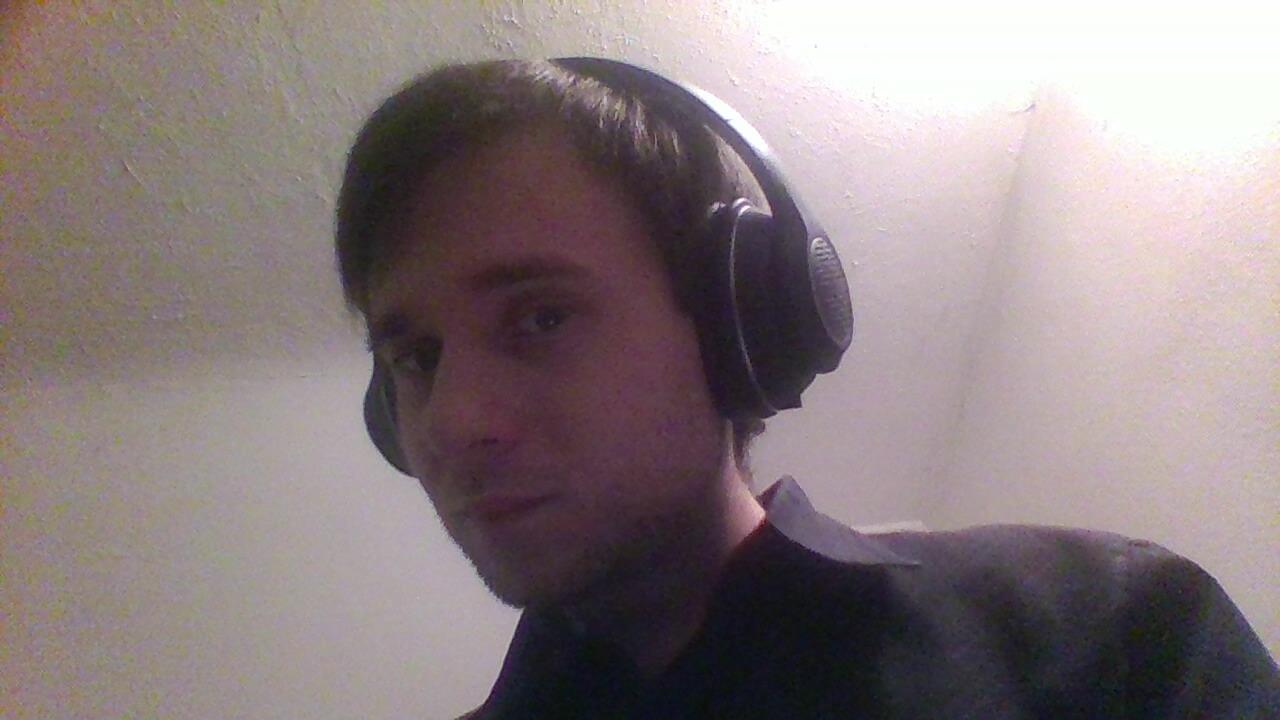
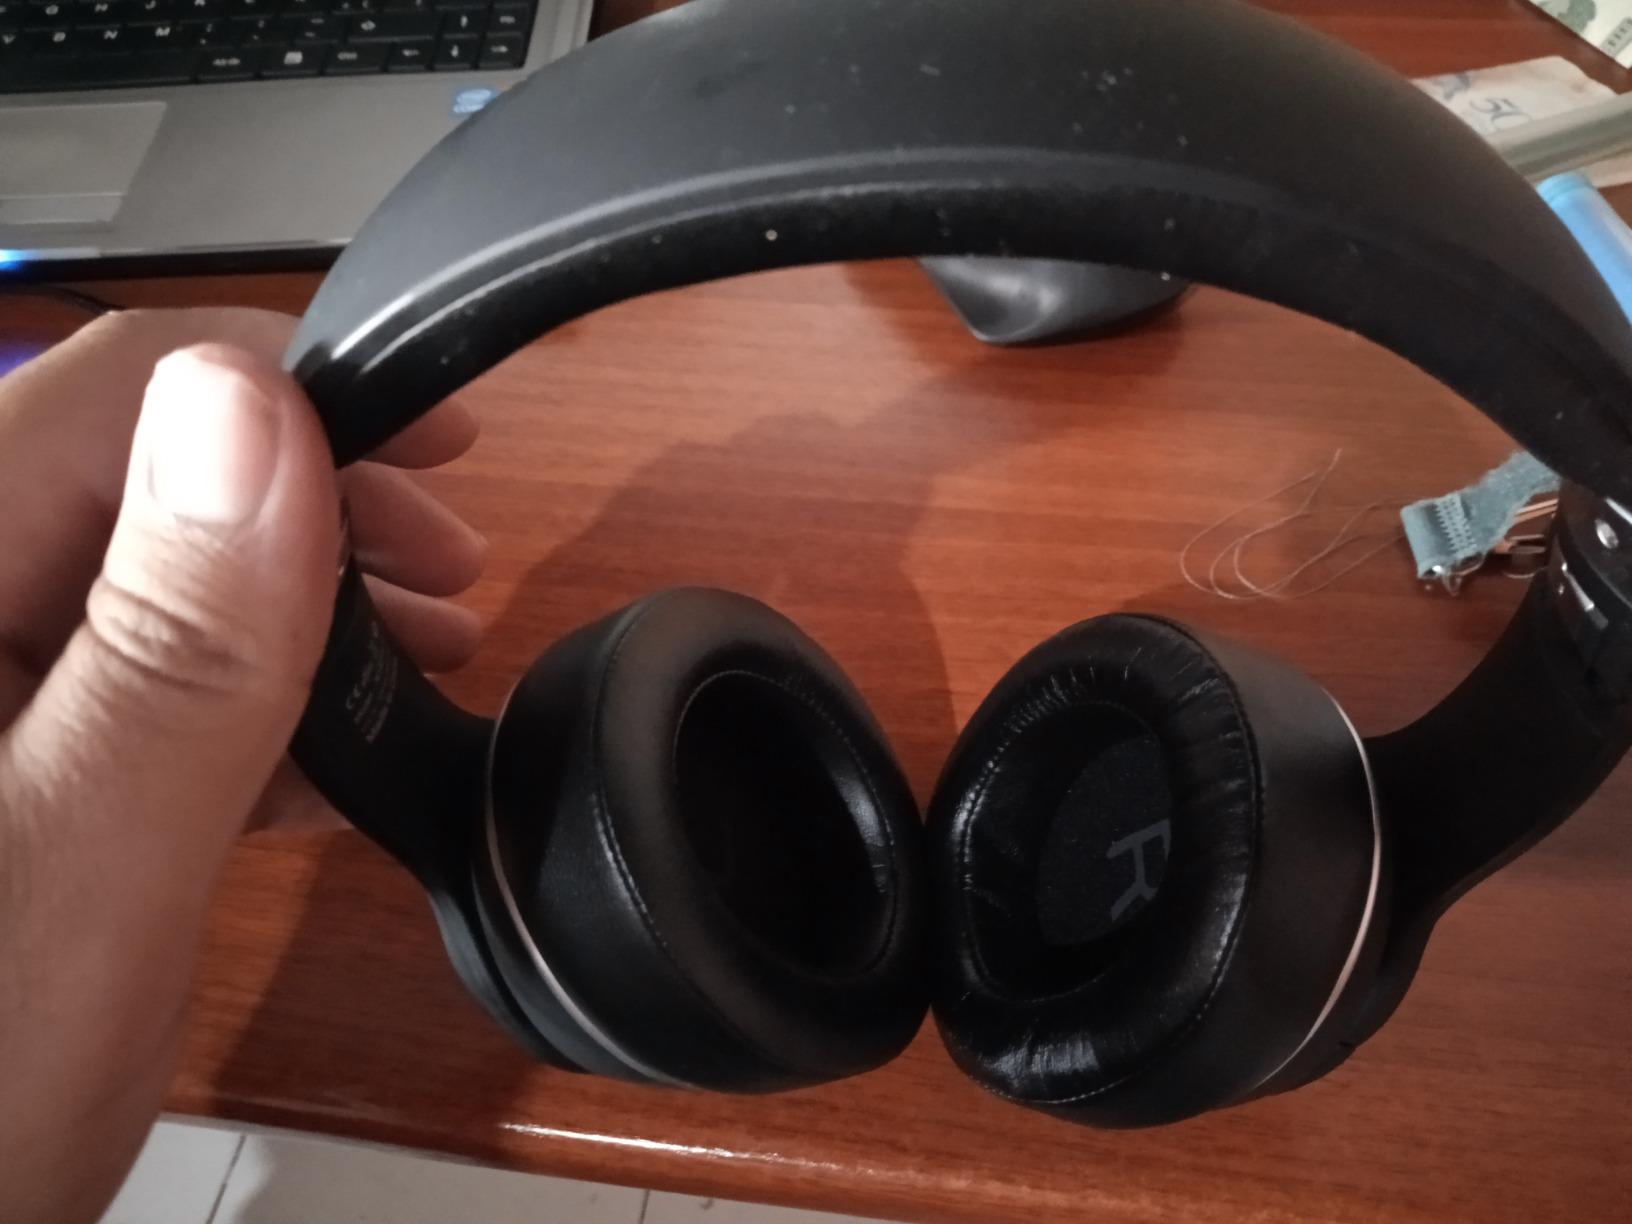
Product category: headphones
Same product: yes